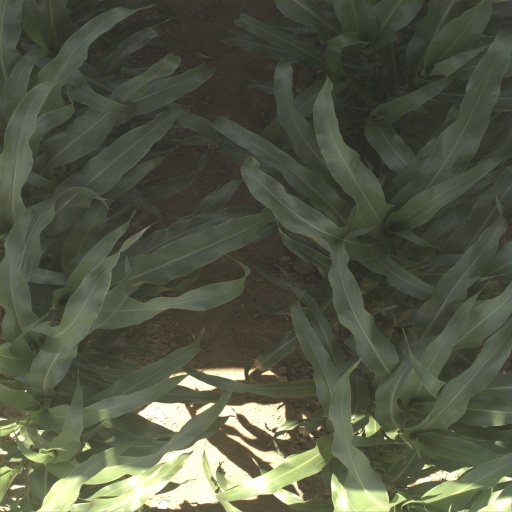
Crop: sorghum